Araucaria angustifolia

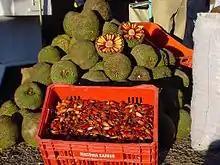
"Araucaria angustifolia" cones and nuts

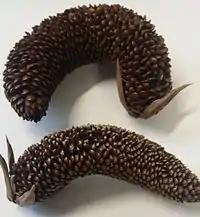

"Araucaria angustifolia" is a popular garden tree in subtropical areas, planted for its unusual effect of the thick, 'reptilian' branches with a very symmetrical appearance.